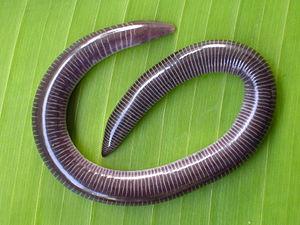
Uraeotyphlus narayani est une espèce de gymnophiones de la famille des Ichthyophiidae.